1st South African Infantry Division

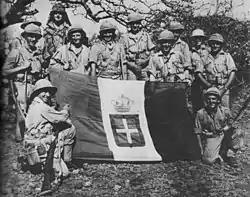
South Africans posing with a captured Italian flag at Moyale, after the Italian retreat. 1941

This attack had compromised surprise – and the attack on Mega was now commenced in all urgency. The 1st SA Irish (Col. Dobbs) were tasked to take the ridges east of Mega fort while the 3rd Transvaal Scottish (Lt-Col. Walter Kirby) were to occupy the a series of hills west of the fort and were to advance in line with the SA Irish. 2nd Brigade was to launch a direct attack on the fort and the Mega defensive complex. Despite incoming artillery fire, the Irish and Scottish regiments advances progressed well – but there was no sign of the 2nd Brigade who had not yet crossed the start-line, threatening to undermine the planned attack. At noon, a torrential rainstorm erupted and a thick mist enveloped the heights around Mega and it became obvious that the fort would not be taken by nightfall. The next morning, cloud and mist prevented air support and the Irish and Scottish battalions restarted their advance. It was only after the third day that the 2nd Brigade managed to reach their designated start-line due to poor navigation and the failure to identify serious terrain obstacles on their line of advance during reconnaissance. Clear skies on the third day permitted a coordinated attack with air support, artillery and the two brigades attacking together leading to an Italian surrender late that afternoon (18 February).